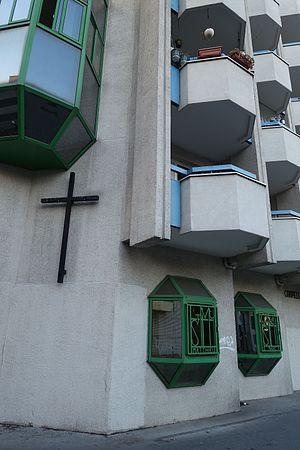
La rue de la Croix-Moreau est une voie du 18ᵉ arrondissement de Paris, en France.
La place Pierre-Mac-Orlan est une voie située dans le quartier de la Chapelle du 18ᵉ arrondissement de Paris.